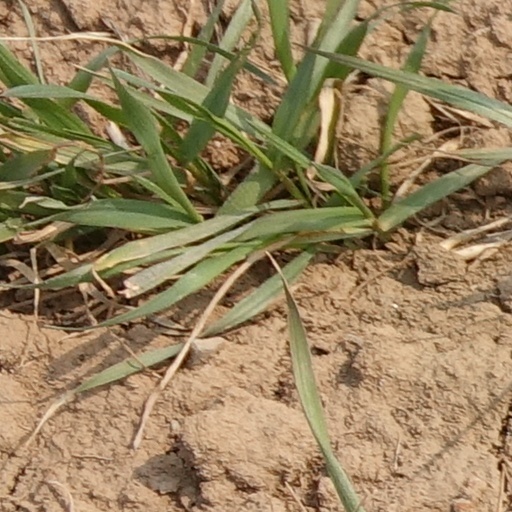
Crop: wheat